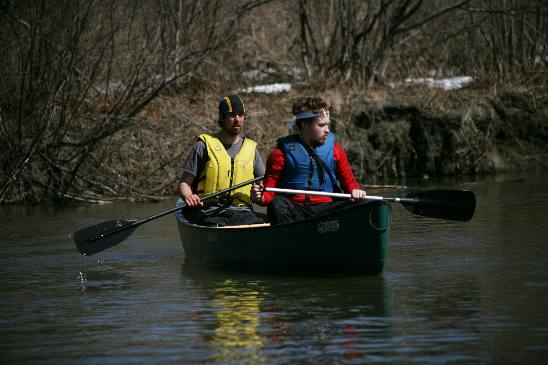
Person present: No